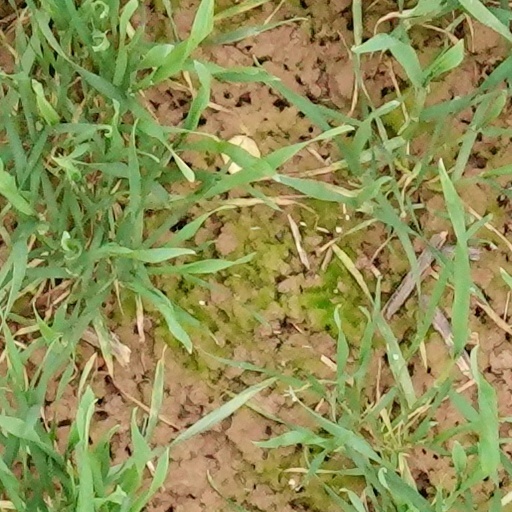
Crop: wheat